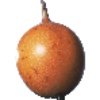
Label: granadilla